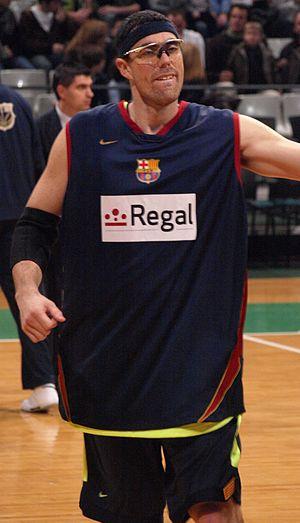
Daniel Santiago, né le 24 juin 1976 à Lubbock, au Texas, est un ancien joueur de basket-ball portoricain. Il évolue au poste de pivot.